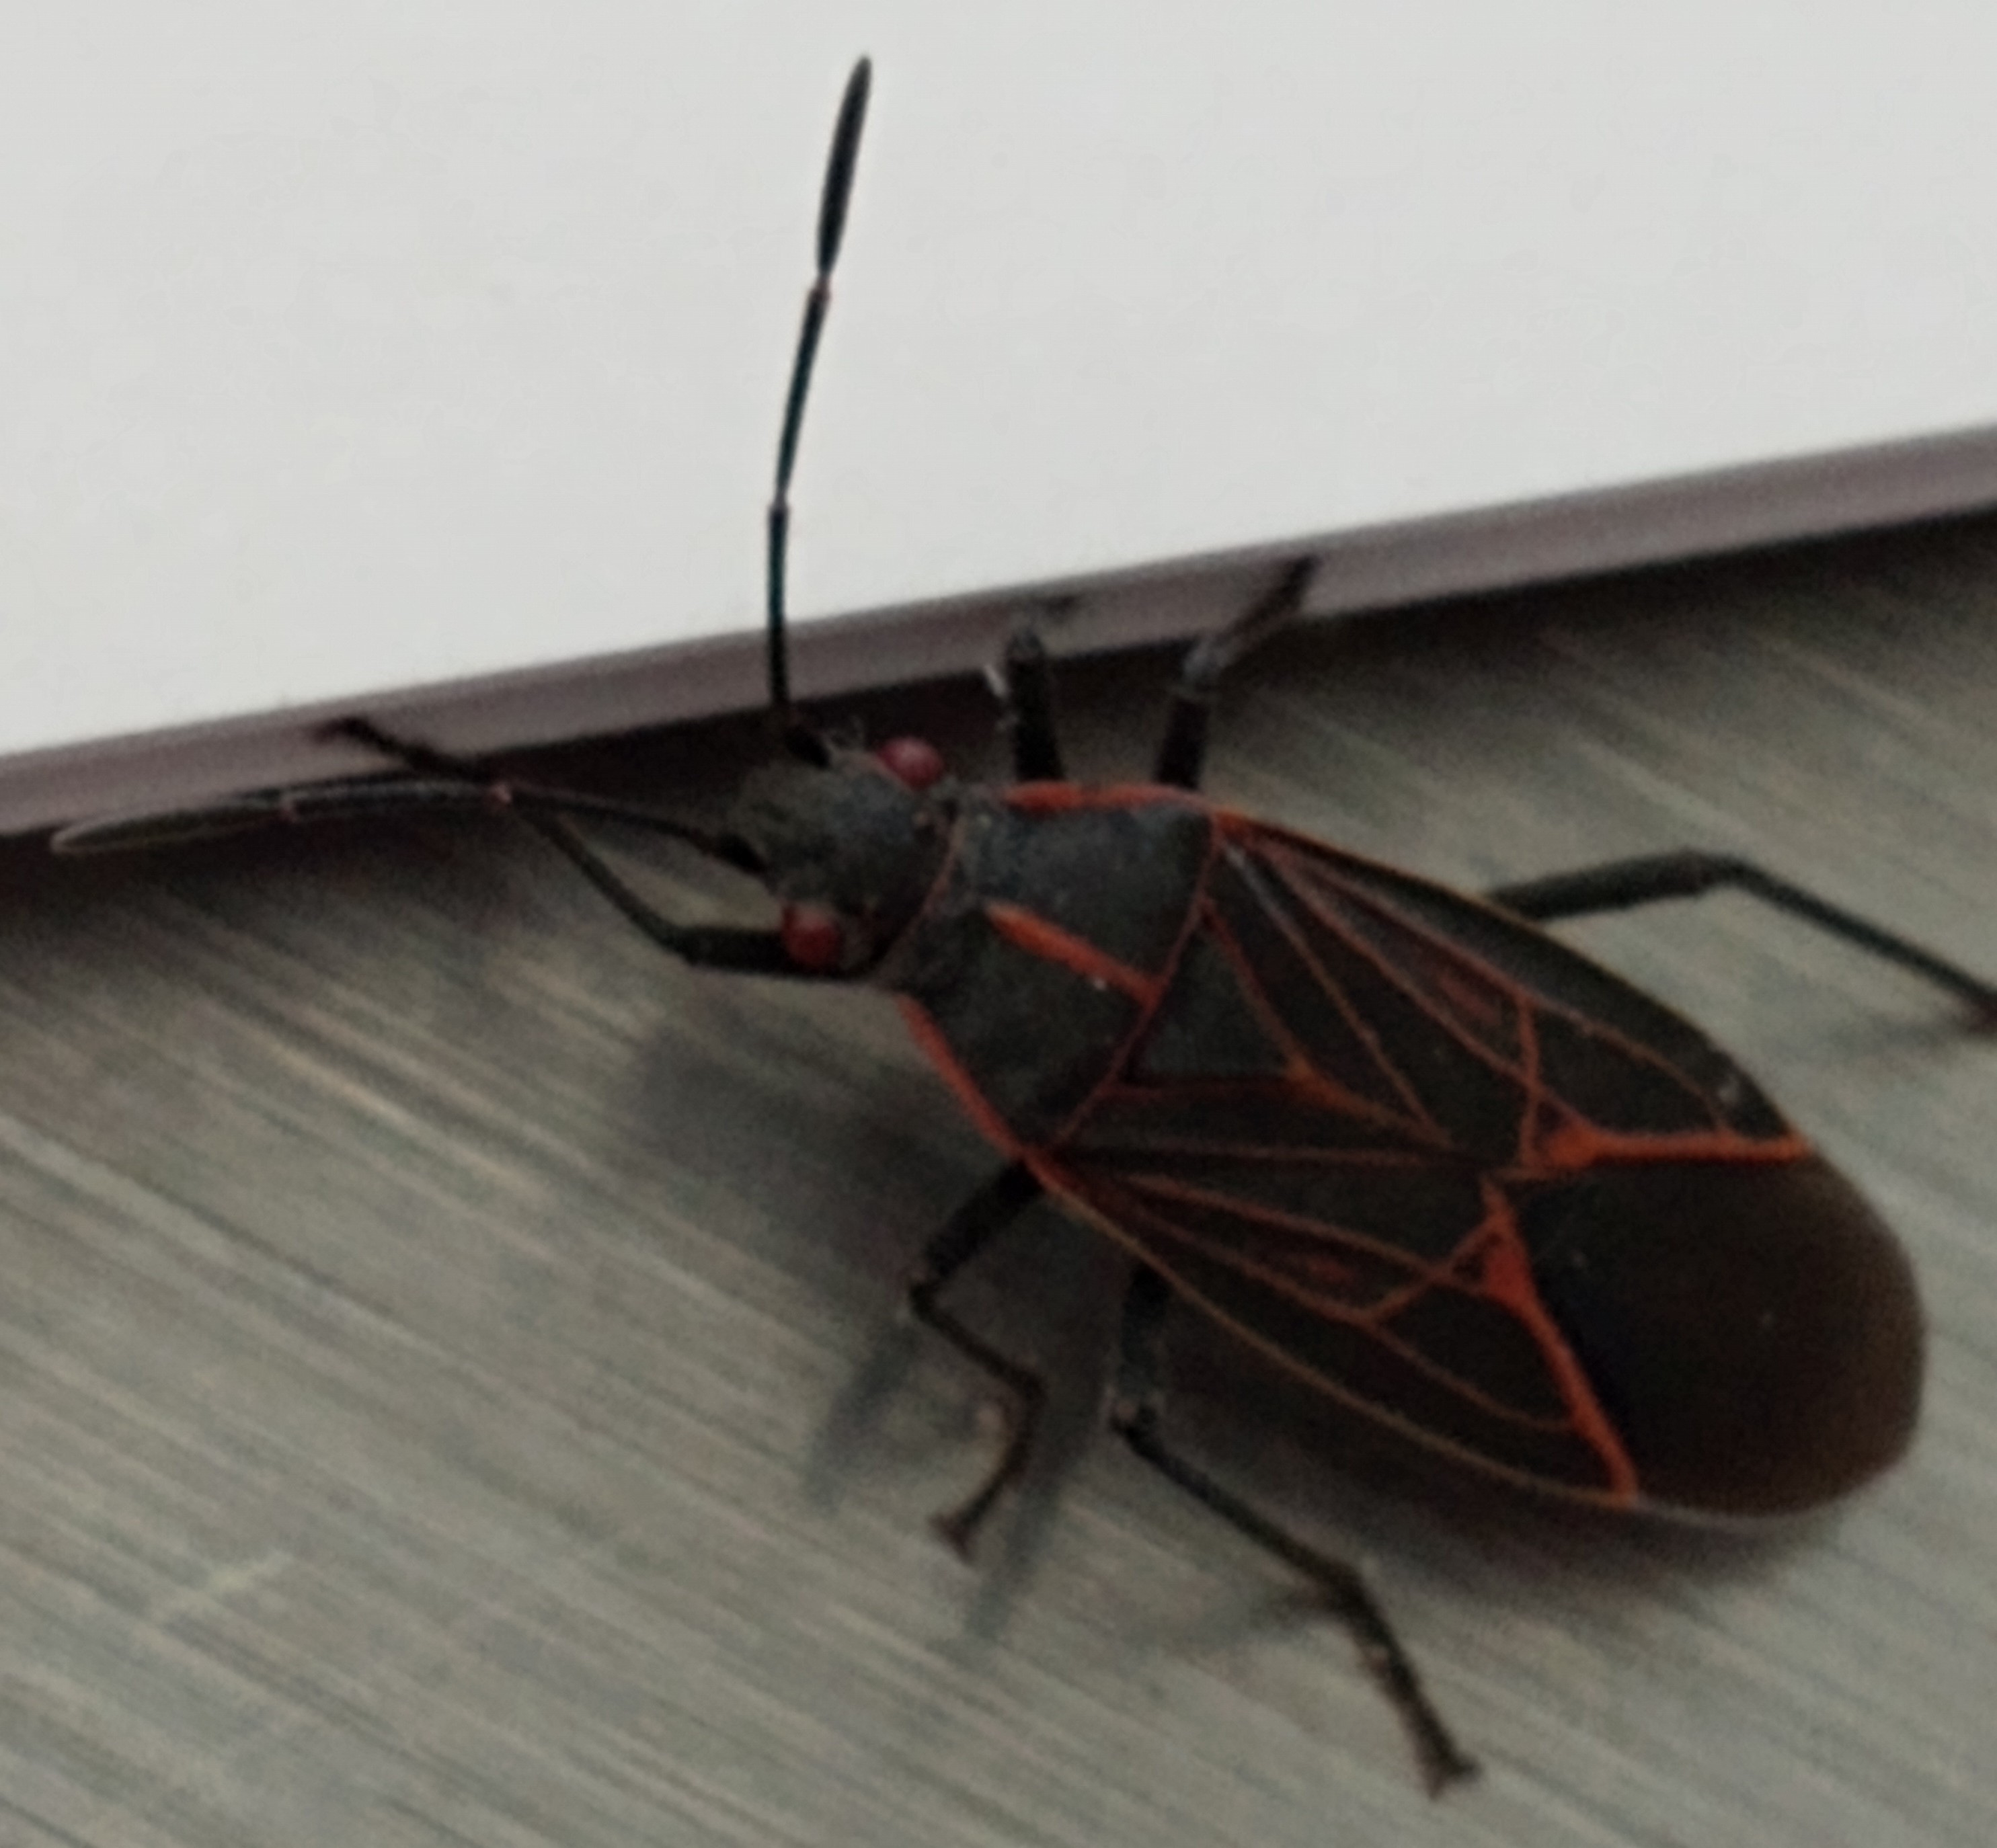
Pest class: occasional_pest